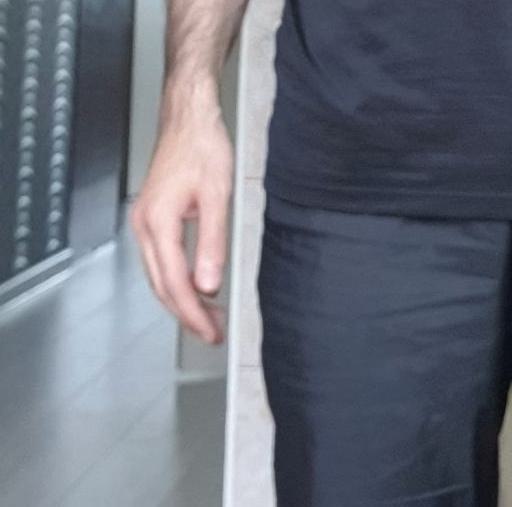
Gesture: no_gesture